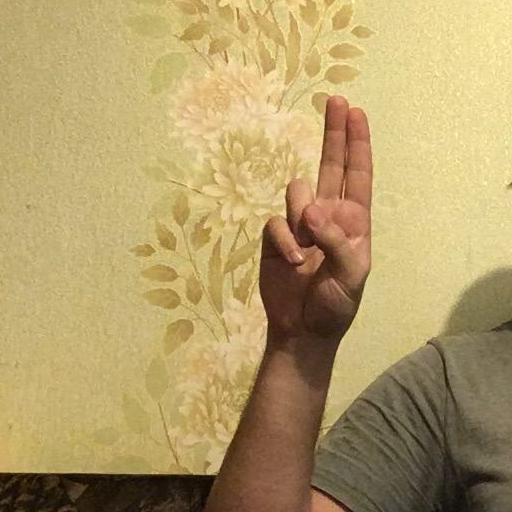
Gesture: two_up